Verplanck's Point

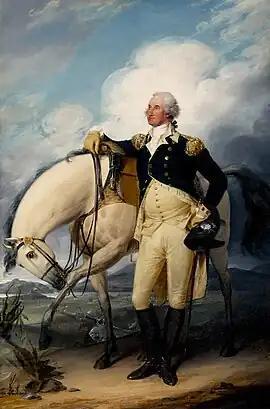
"Washington at Verplanck's Point", by John Trumbull (1790)

Verplanck's Point lies at the southernmost end of the hamlet of Verplanck in the town of Cortlandt, New York in the upper northwest corner of Westchester County. Both derive their name from the activities of the Verplanck family, established in New Amsterdam by Abraham Isaacsen Verplanck in the 1630s.